USNS Mercy

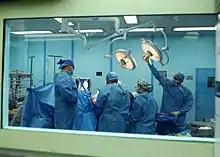
Orthopedic surgery performed in one of the ship's operating rooms

Her primary mission is to provide medical and surgical services to support Marine Corps Air/Ground Task Forces deployed ashore, Army and Air Force units deployed ashore, and naval amphibious task forces and battle forces afloat. Secondarily, she provides mobile surgical hospital service for use by appropriate US Government agencies in disaster and humanitarian relief, and limited humanitarian care incident to these missions and to peacetime military operations.